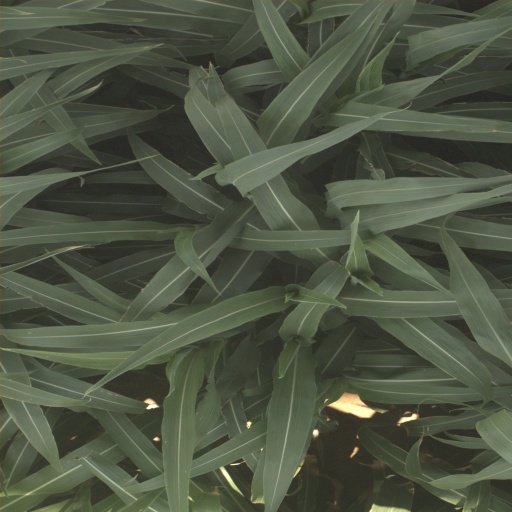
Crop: sorghum